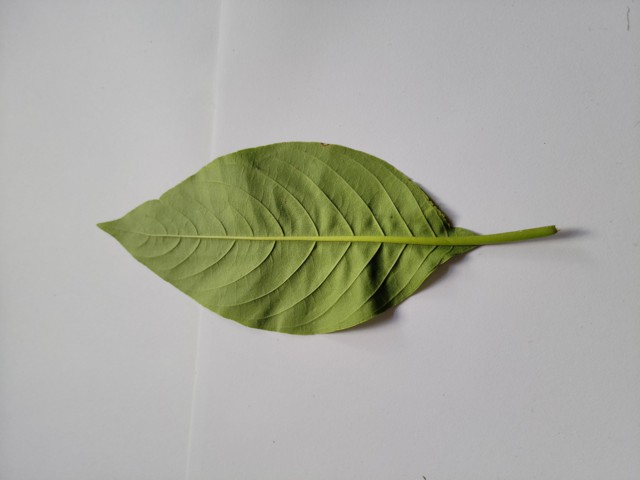
Plant: basok